1976 in Michigan

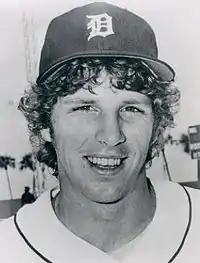
Mark Fidrych

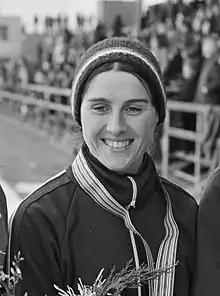
Sheila Young

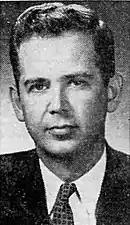
Gov. Milliken

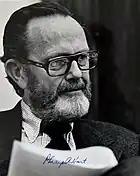
Sen. Hart

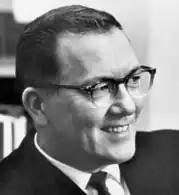
Sen. Griffin

Albums and singles by Michigan artists or centered on Michigan topics that were released or became hits in 1976 include the following: